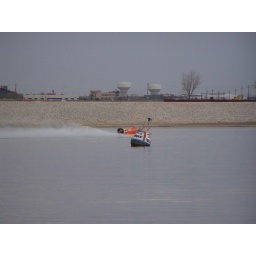
boat in the water 007